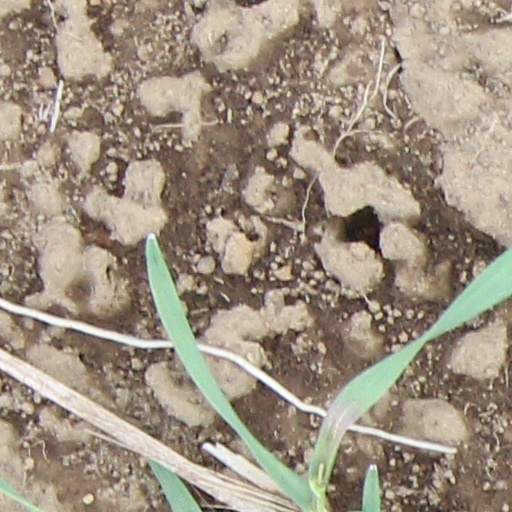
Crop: wheat